Majapahit Terracotta

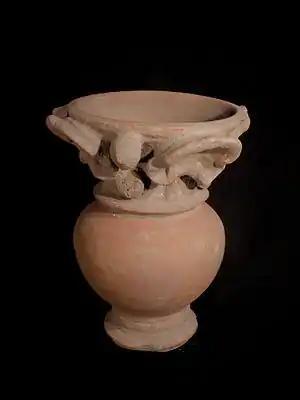
[Pot stand

One of the famous Majapahit terracotta animal figures are the piggy banks discovered in Trowulan. Other animal figures also discovered, such as Nandi bull, domestic animals, birds and elephants.